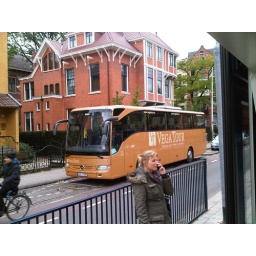
Bij het zien van zo'n bus krijg ik spontaan trek in vlees.